Bathroom Break

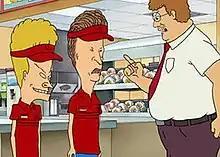
The manager scolds Beavis and Butt-Head for taking too long, being in the bathroom.

"Bathroom Break" is the eighth episode of Season 8 and 208th episode overall of the American animated television series "Beavis and Butt-Head". It aired on MTV on November 17, 2011, after "Supersize Me".